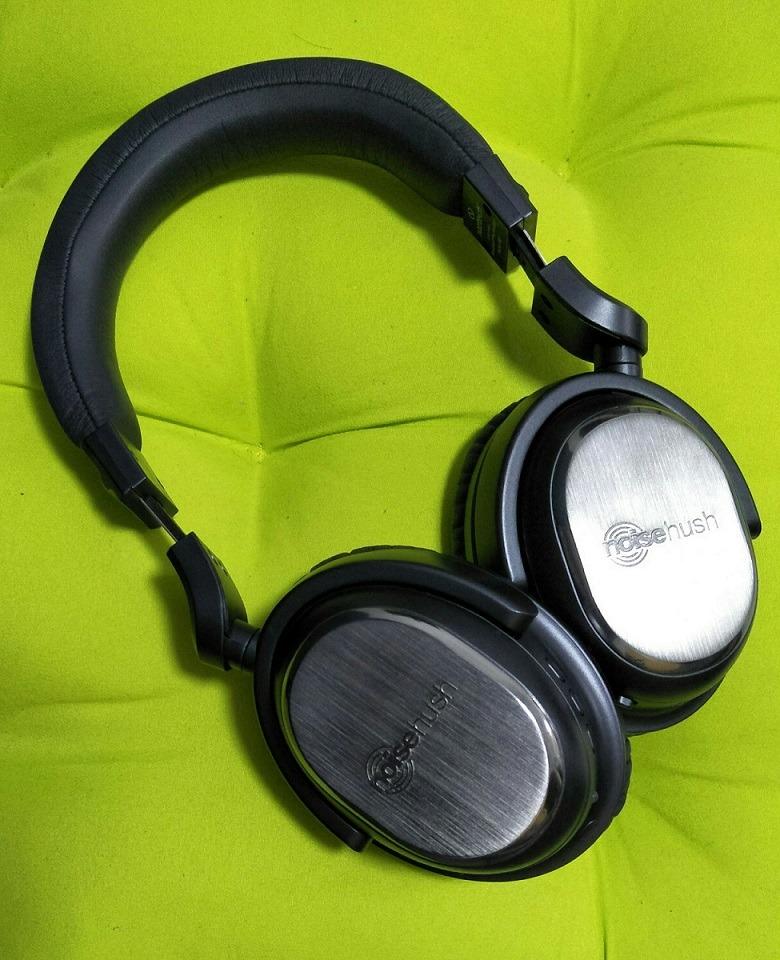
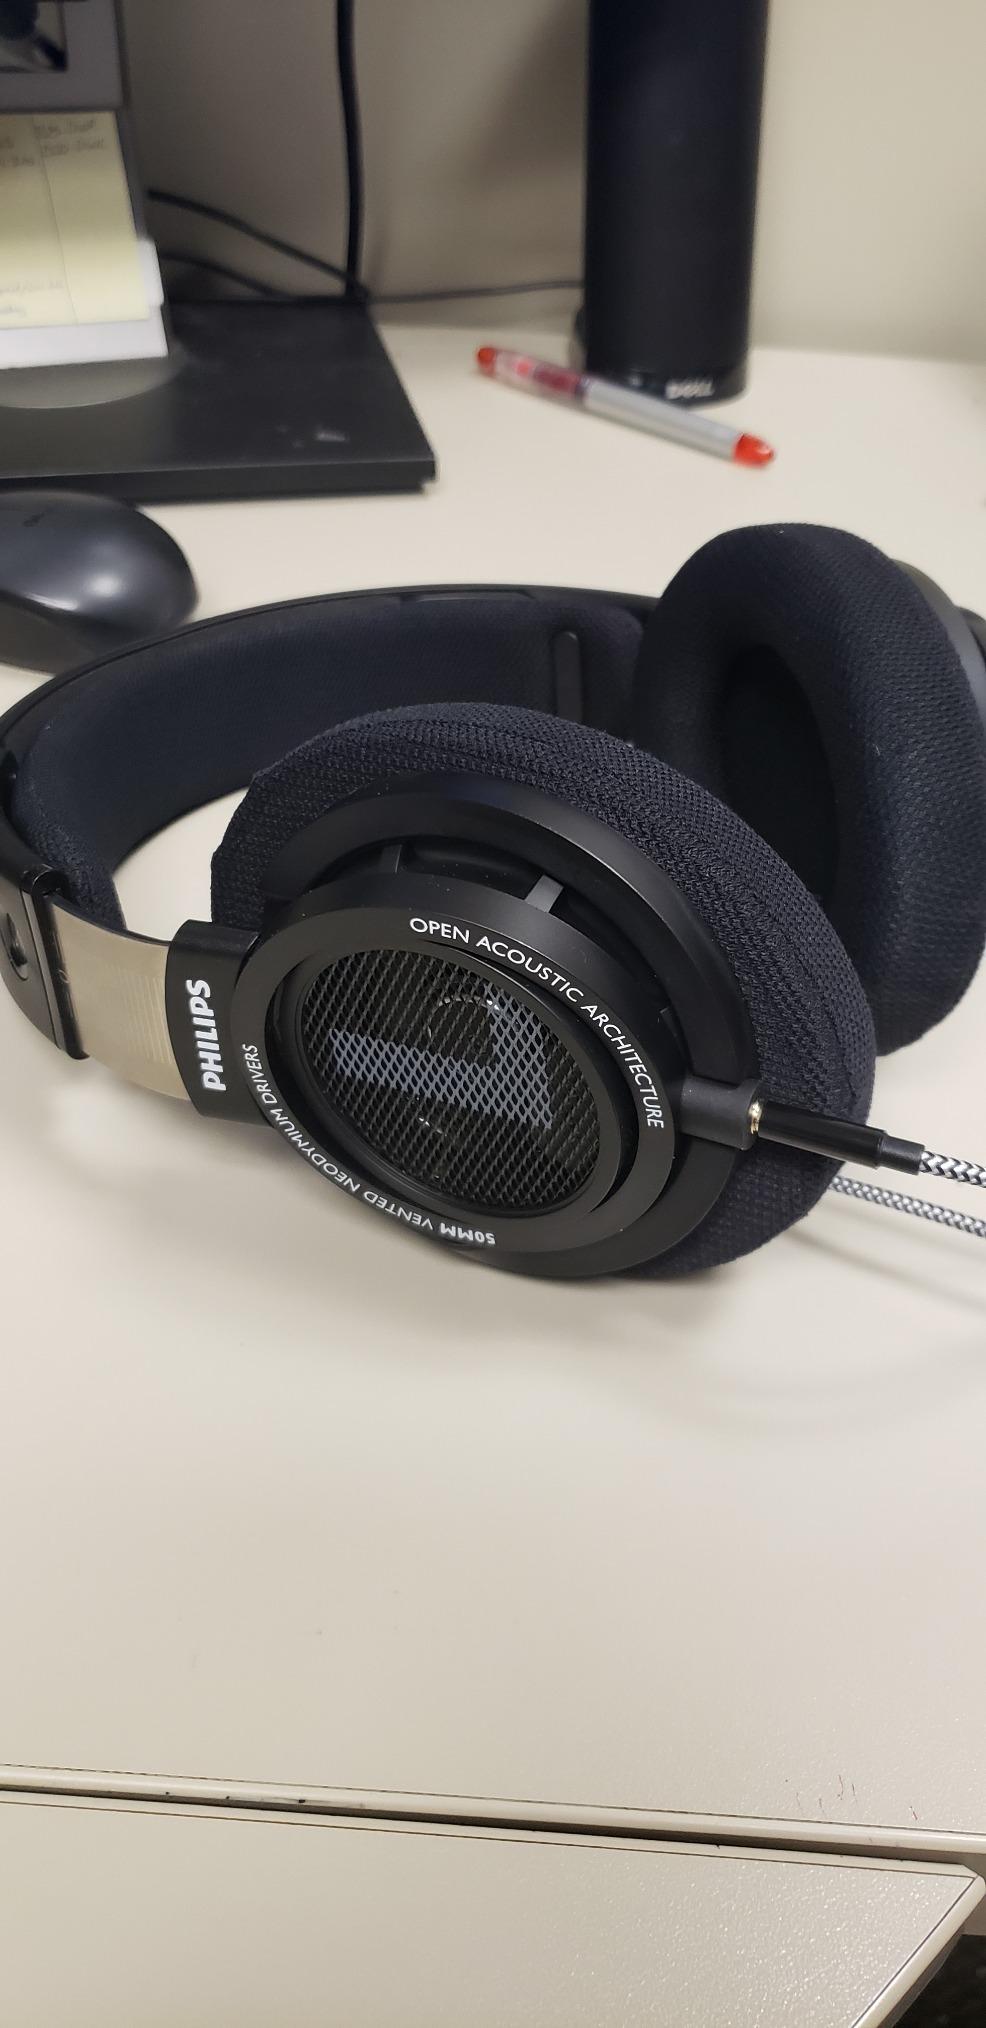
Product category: headphones
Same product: no